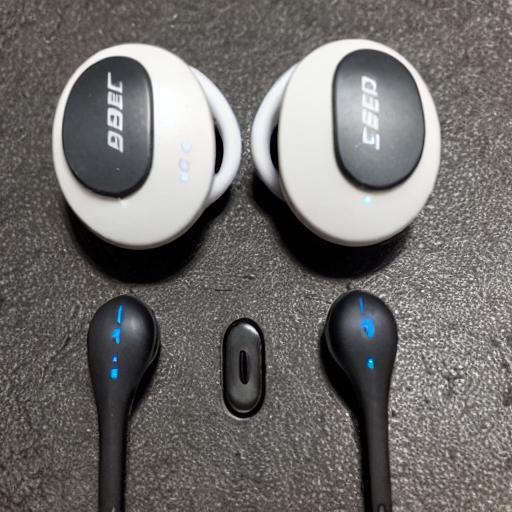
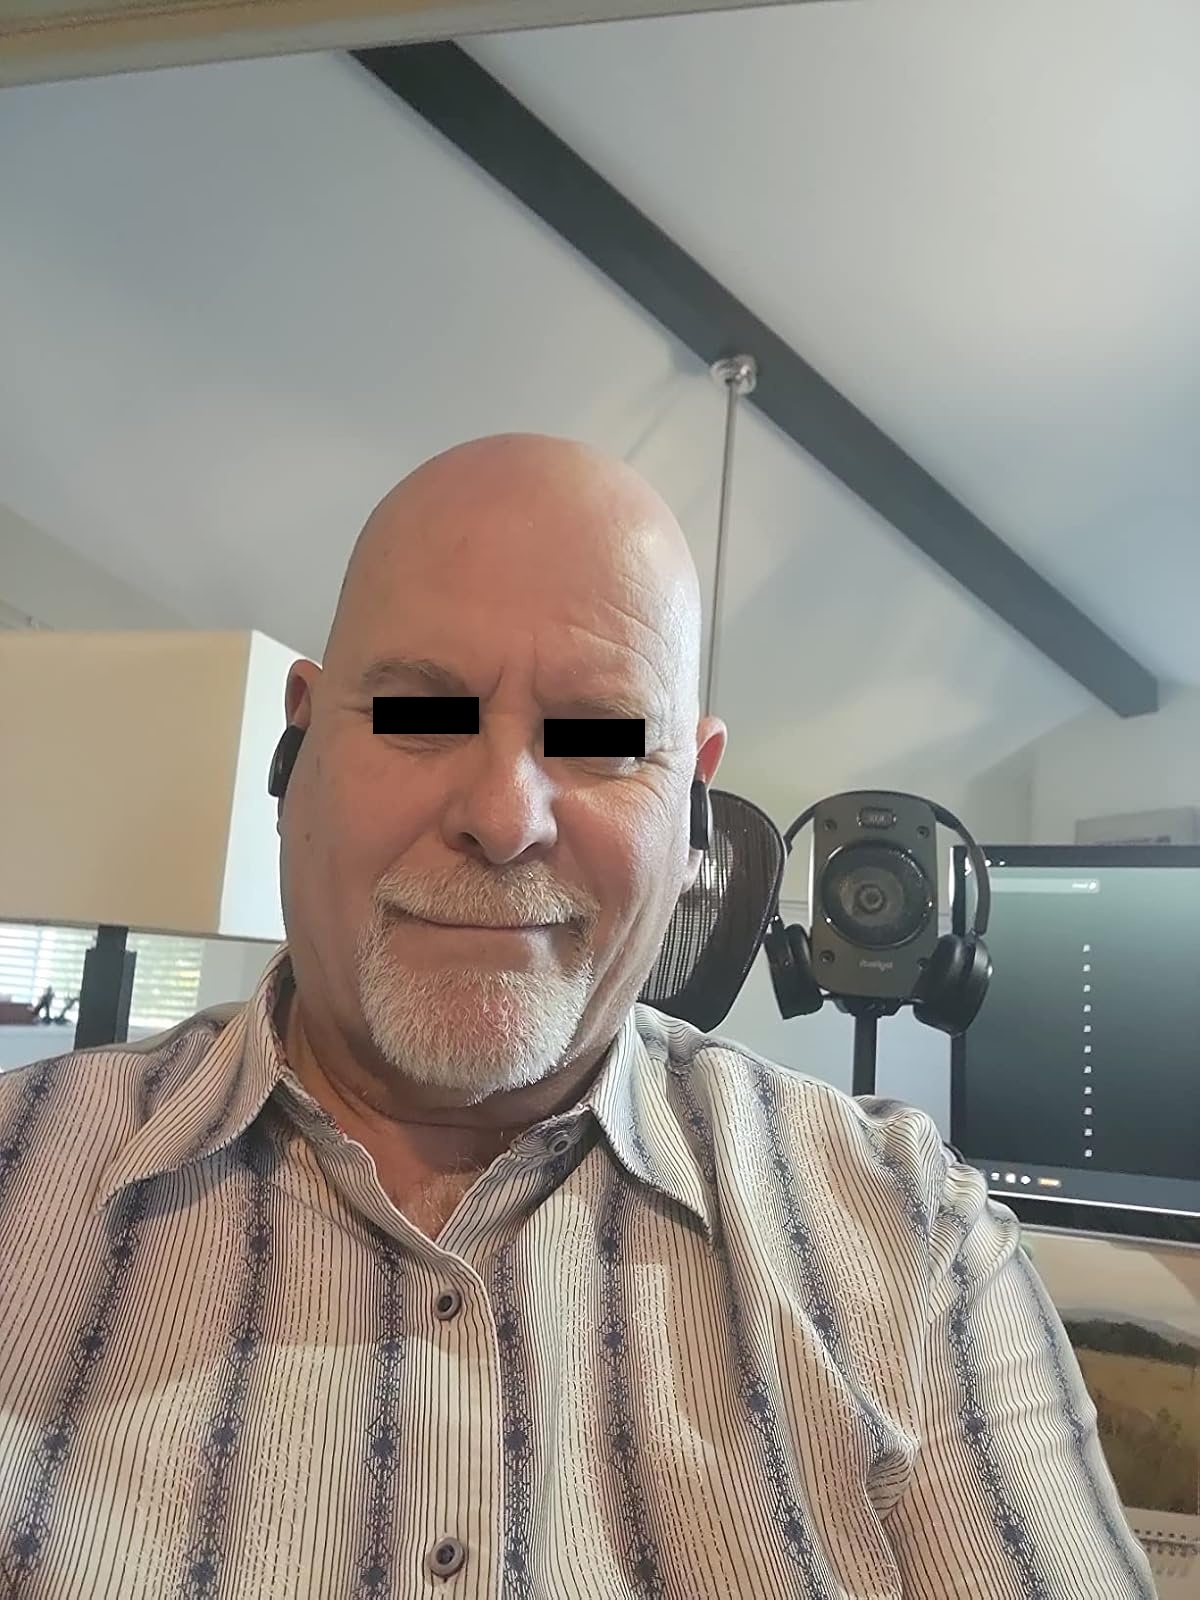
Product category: earbuds
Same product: no